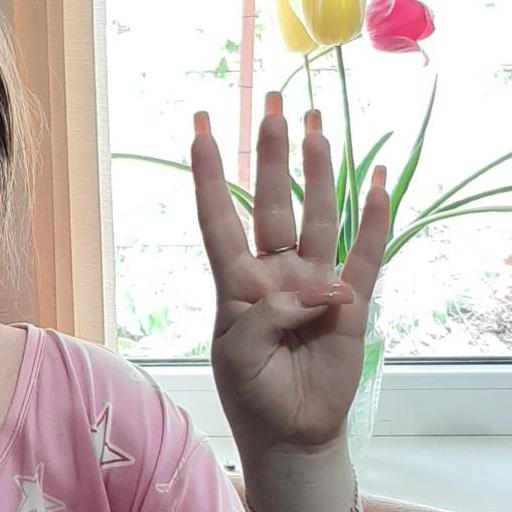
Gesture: four